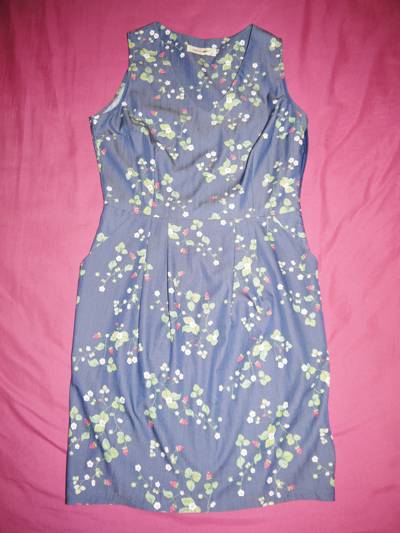
Waste category: clothes